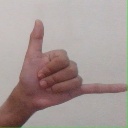
अक्षर: द